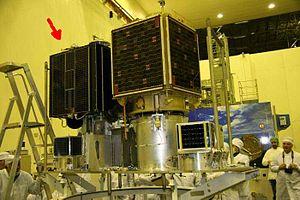
EgyptSat 1, ou MisrSat 1, est le premier satellite du programme spatial égyptien. Lancé le 17 avril 2007 depuis le cosmodrome de Baïkonour, le contact avec ce satellite de télédétection a été perdu le 19 juillet 2010. Il est remplacé par EgyptSat 2 en 2014 ; DesertSat devrait prendre la relève.
Le programme spatial égyptien a été initié au milieu des années 1990, mais a vraiment démarré en 1998 avec la création du Conseil Spatial Égyptien. Son ambition est d'acquérir les compétences nécessaires pour accéder au domaine spatial. Le programme repose sur la conception et l'exploitation de trois satellites d'observation :